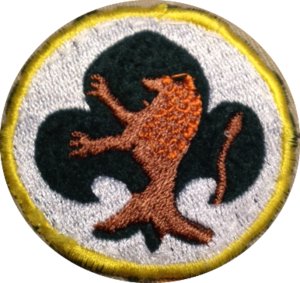
L'Hanoar Hatzioni est un mouvement de jeunesse sioniste juif présent en Belgique existant à Bruxelles et à Anvers et ayant existé en France, actif de 1926 à aujourd'hui. Celui-ci exista aussi dans d'autres pays d'Europe et d'Amérique du Sud.